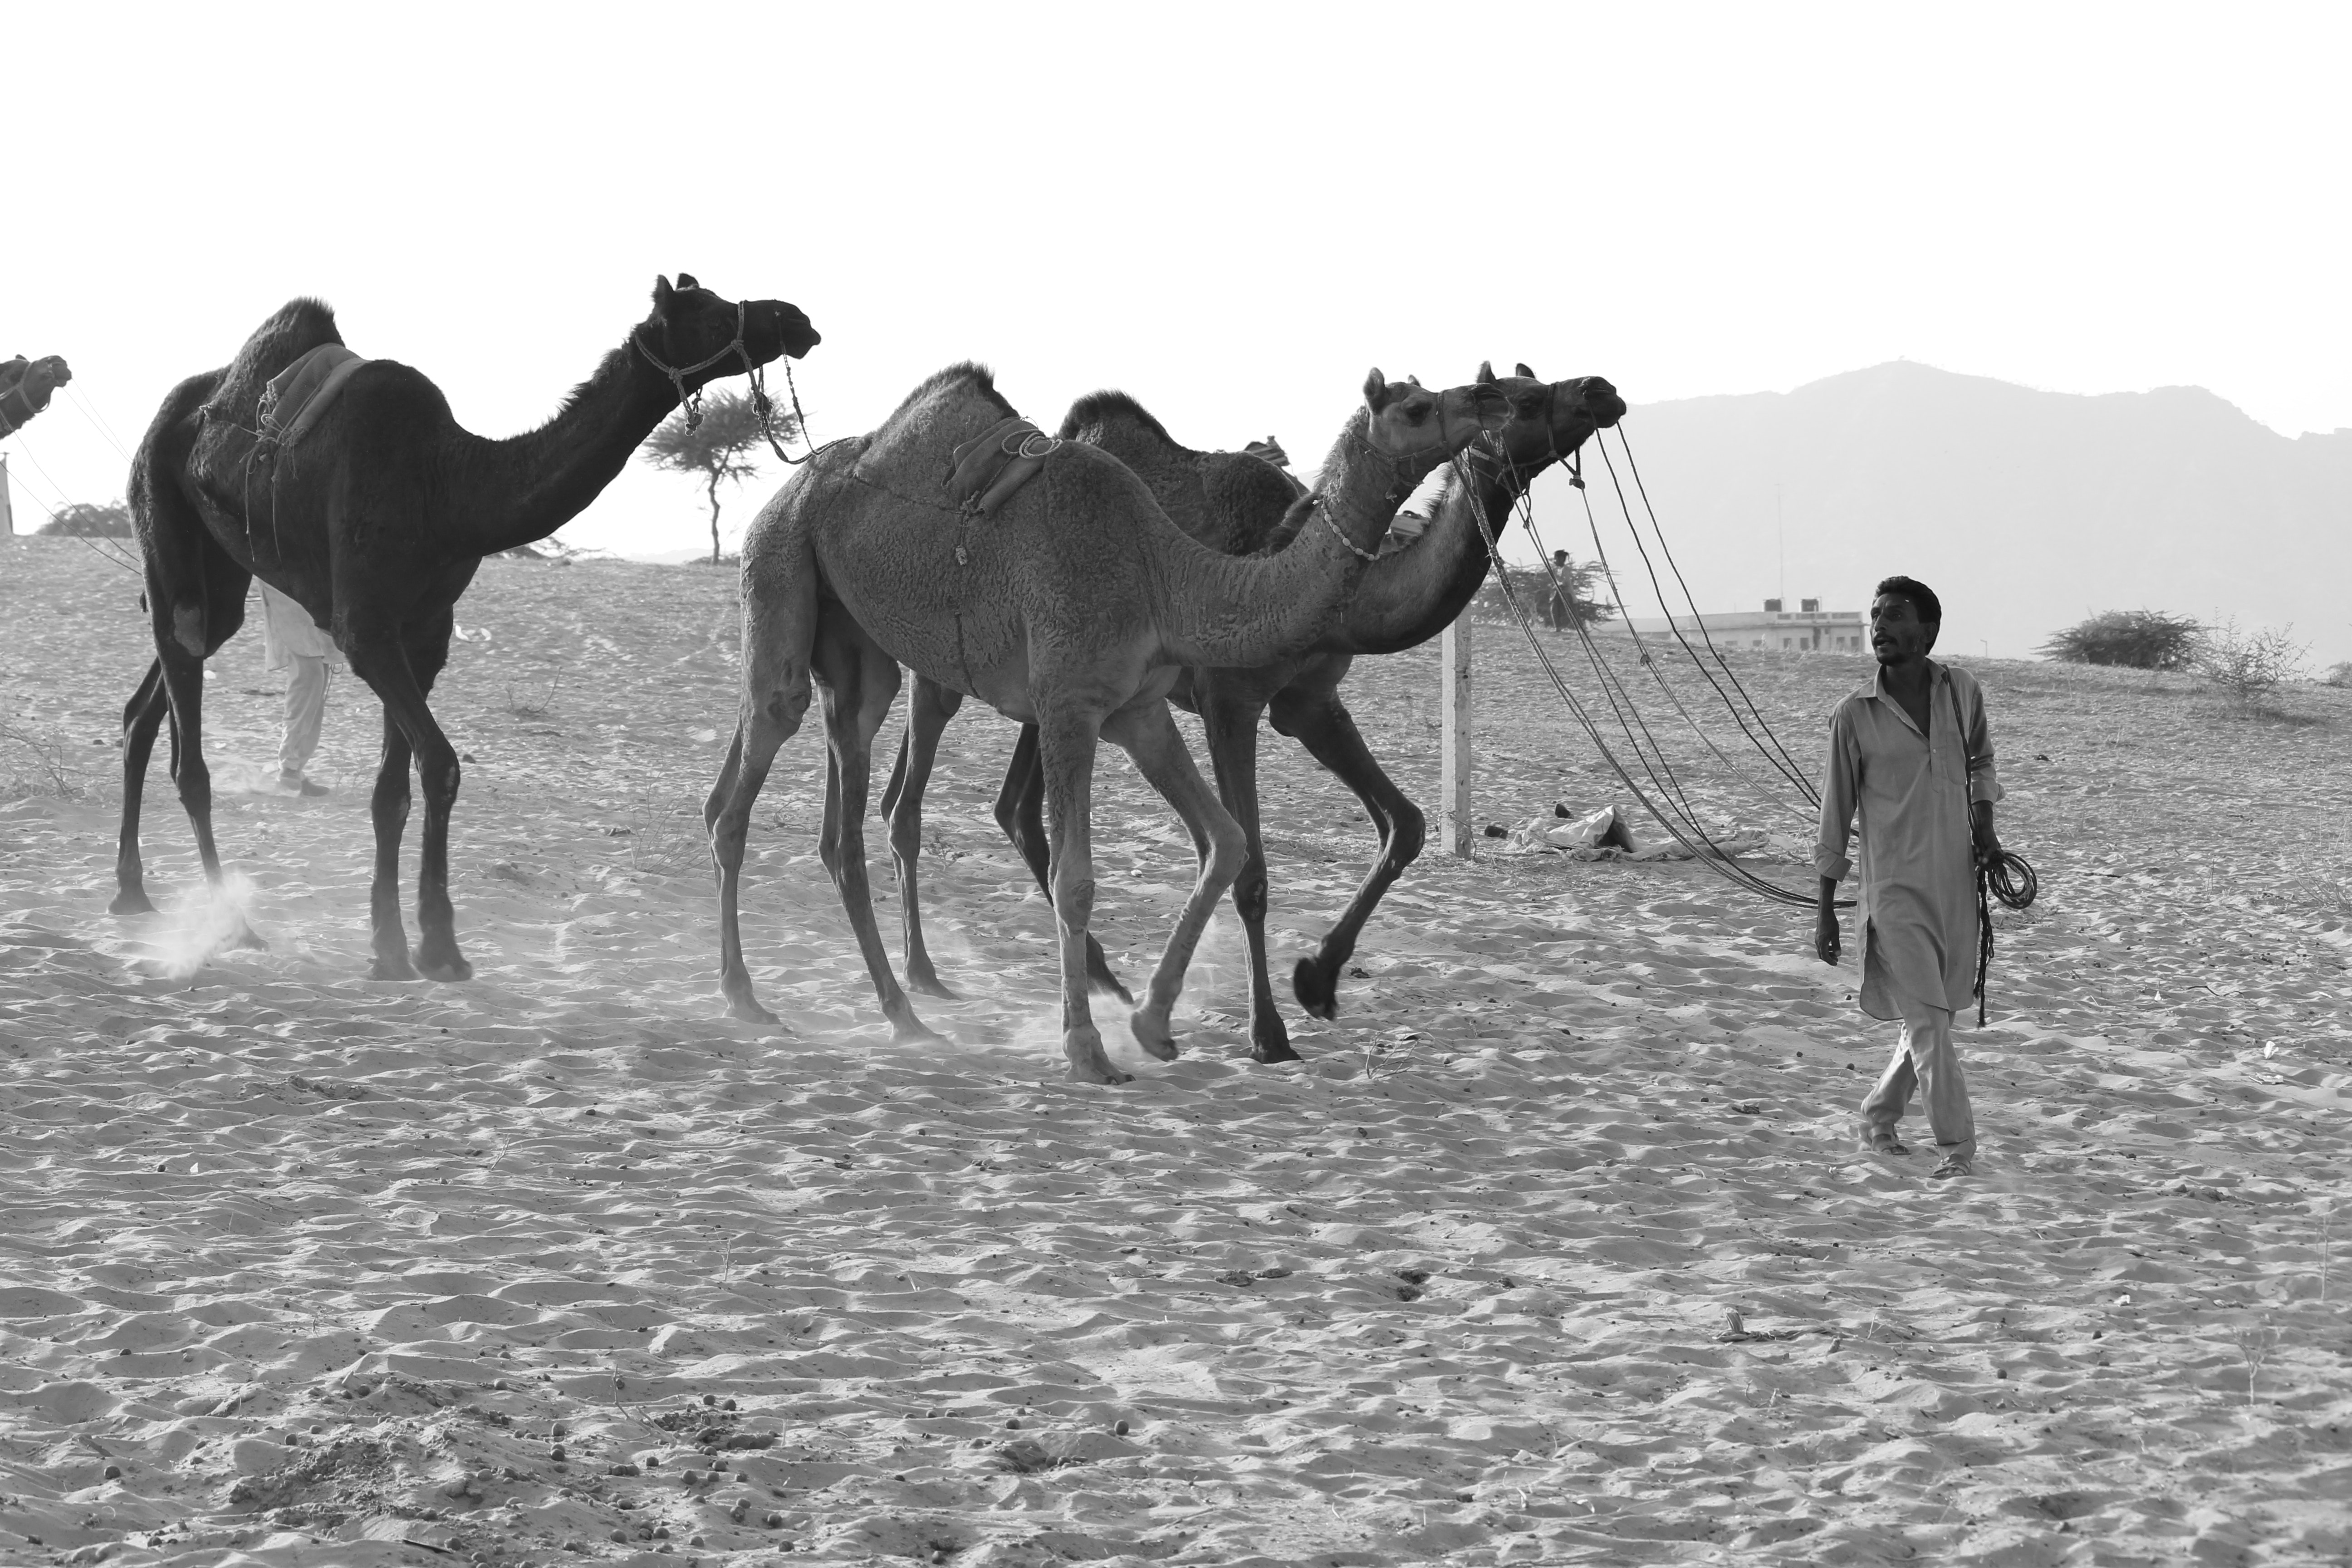
camel, camelid, arabian camel, mode of transport, natural environment, sand, herd, desert, landscape, adaptation, ecoregion, stock photography, monochrome, photography, caravan, livestock, sahara, wildlife, aeolian landform, black and white, vehicle, working animal, dune, pack animal